Frank Courtney

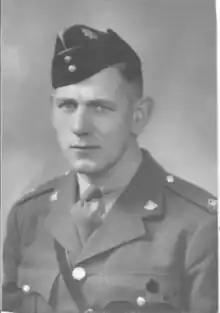

Francis Bernard Courtney (13 July 1906 – 28 August 1944) was a Canadian rower. He competed in the men's coxless four event at the 1932 Summer Olympics. He was killed in action during World War II.